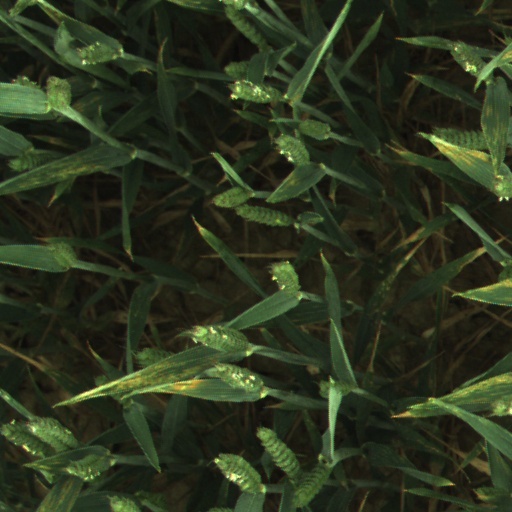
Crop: wheat